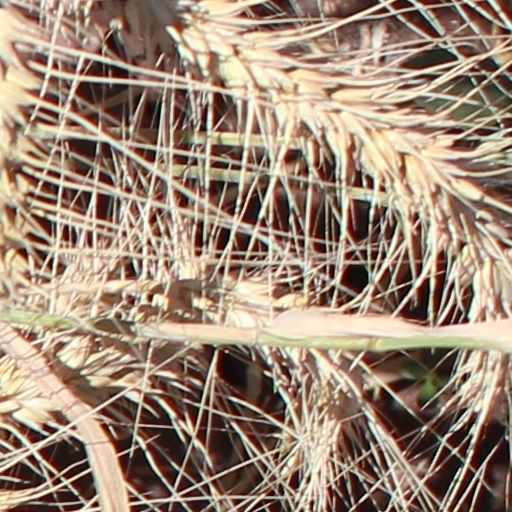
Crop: wheat